Schomburgk Line

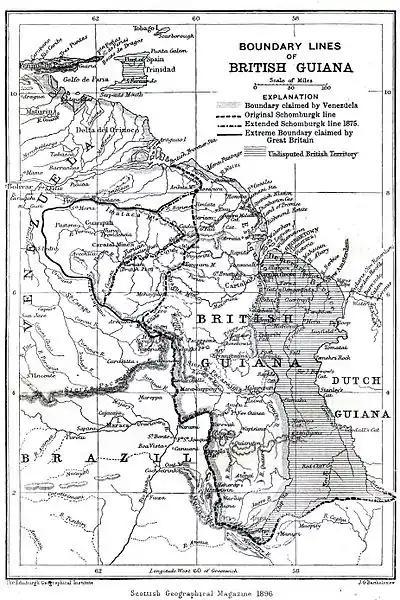
Map showing: * The extreme border claimed by Britain *The current boundary (roughly) and * The extreme border claimed by Venezuela

The Schomburgk Line is the name given to a survey line that figured in a 19th-century territorial dispute between Venezuela and British Guiana. The line was named after German-born English explorer and naturalist Robert Hermann Schomburgk (1804–1865). The dispute arose because when the United Kingdom acquired British Guiana (known as the colonies of Essequibo, Demerara, and Berbice until 1831) from the Netherlands in 1814, the western border with Venezuela was not defined.